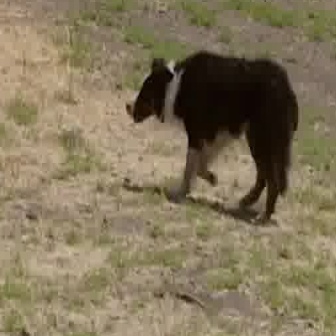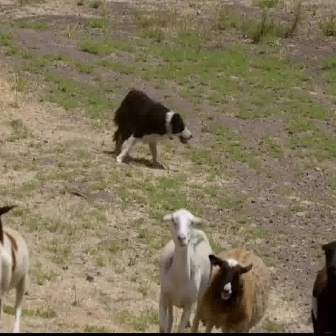
  Please identify the target specified by the bounding box [122,44,299,221] in the first image and locate it in the second image. Return the coordinates in [x_min,y_min,x_max,y_max] format.
Answer: [111,87,192,169]